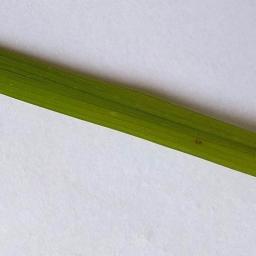
Label: Rice___Leaf_Blast